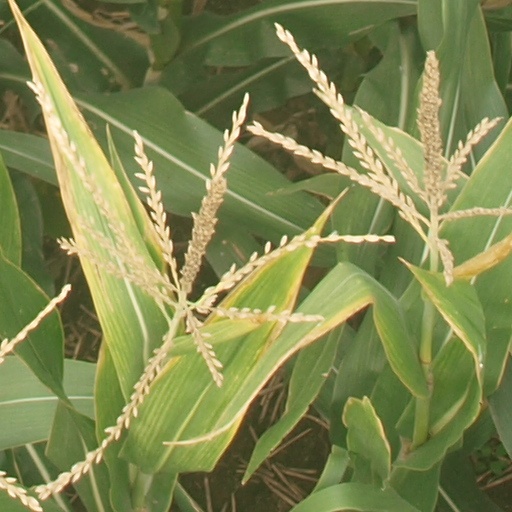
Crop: maize; corn